Rhinesuchidae

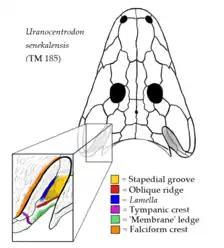
The skull of "Uranocentrodon", with the otic region expanded to show rhinesuchid otic features.

Like most ancient amphibians, rhinesuchids had a pair of indentations at the rear edge of the skull known as otic notches. While sometimes considered to have housed hearing organs such as a tympanum (eardrum), these notches are more likely to have held spiracles, fleshy holes used for breathing. Rhinesuchids can be characterized by a unique system of ridges and grooves within the inner cavity of each otic notch. The walls of the otic notch cavity (sometimes referred to as a tympanic cavity) are mainly made up of the ascending branch of the pterygoid bones. Nevertheless, the inside edge of each cavity is formed by a tabular bone. The tabular bones are a pair of triangular bones along the rear edge of the skull which form pointed structures known as tabular horns. The upper part of the outer wall of the cavity is also formed partly from the squamosal bones, which mostly occupy the flat upper face of the skull. The portion of the squamosal which forms the cavity wall is separated by the portion outside of the cavity by a pronounced boundary known as a falciform crest.